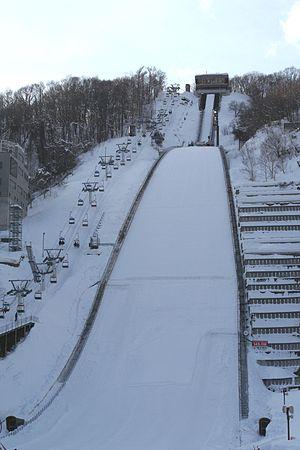
Le tremplin d'Ōkurayama est un tremplin de saut à ski situé à Sapporo au Japon. Le tremplin a été agrandi pour les Jeux olympiques d'hiver de 1972 et aussi utilisé lors des Championnats du monde de ski nordique 2007.